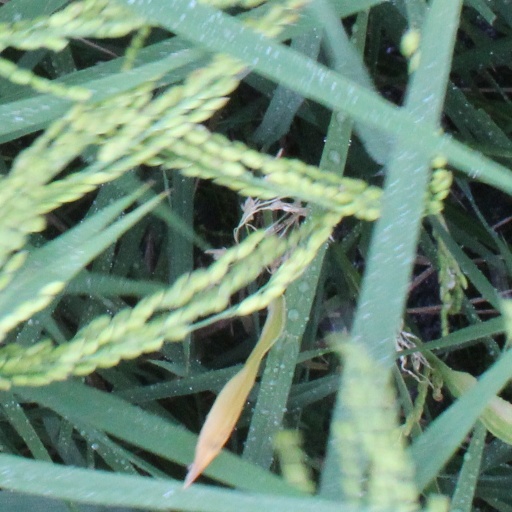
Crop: rice